Illinois Country

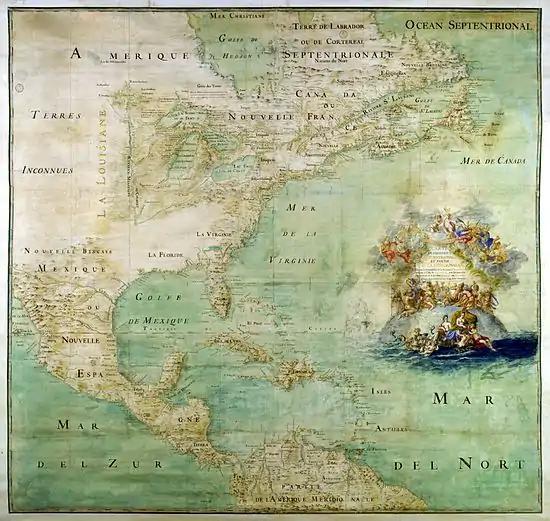
1681 map of the New World: New France and the Great Lakes in the north, with a dark line as the Mississippi River to the west and the mouth of the river (and future New Orleans) then "terra incognita." The "Pays des Illinois" is the area to the southwest of the Great Lakes.

The boundaries of the Illinois Country were defined in a variety of ways, but the region now known as the American Bottom was nearly at the center of all descriptions. One of the earliest known geographic features designated as "Ilinois" was what later became known as Lake Michigan, on a map prepared in 1671 by French Jesuits. Early French missionaries and traders referred to the area southwest and southeast of the lake, including much of the upper Mississippi Valley, by this name. "Illinois" was also the name given to an area inhabited by the Illiniwek. A map of 1685 labels a large area southwest of the lake "les Ilinois"; in 1688, the Italian cartographer Vincenzo Coronelli labeled the region (in Italian) as "Illinois country." In 1721, the seventh military district of Louisiana was named "Illinois". It included more than half of the present state, as well as the land between the Arkansas River and the line of 43 degrees north latitude, between the Rocky Mountains and the Mississippi River. A royal ordinance of 1722—following the transfer of the Illinois Country's governance from Canada to Louisiana—may have featured the broadest definition of the region, making it coterminous with Upper Louisiana: all land claimed by France south of the Great Lakes and north of the mouth of the Ohio River, including both banks of the Mississippi as well as the lower Missouri Valley. In 1723, the area around the Wabash River became a separate district.